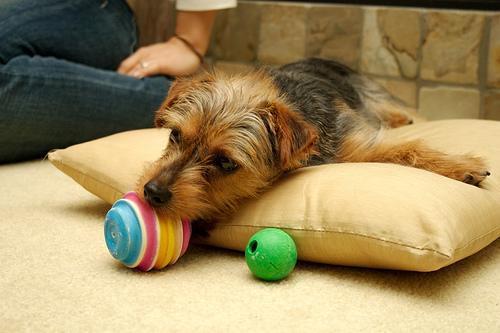
Norfolk_terrier